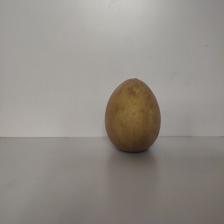
Size: Large